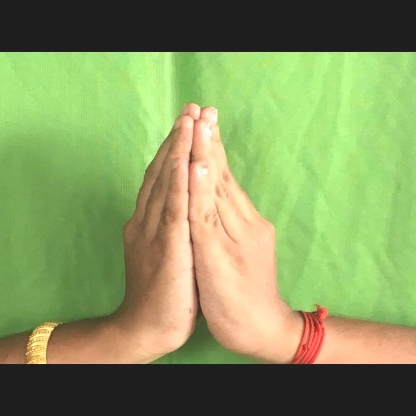
Mudra: Anjali